Frank J. Wood Bridge

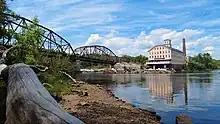
The Frank J. Wood Bridge from the viewpoint of Brunswick with the Pejepscot Paper Company mill building in the background, .

On , a lawsuit was submitted to the United States District Court for the District of Maine by the Friends of the Frank J. Wood Bridge, the National Trust for Historic Preservation, and the Historic Bridge Foundation. The plaintiffs of the suit asked the court for an injunction to halt the construction of a new bridge until the state complies with the National Environmental Policy Act of 1970. Plaintiffs claimed the removal of the bridge would violate the policy act due to the impact on the fish ladder at the Brunswick hydroelectric plant adjacent to the bridge. Plaintiffs also claimed in their suit that rehabilitation would be more cost effective than construction of a new bridge, arguing that the state was inaccurate in their cost assessment.